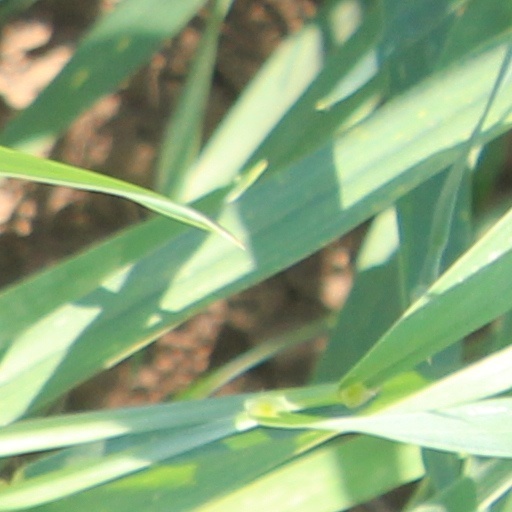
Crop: wheat